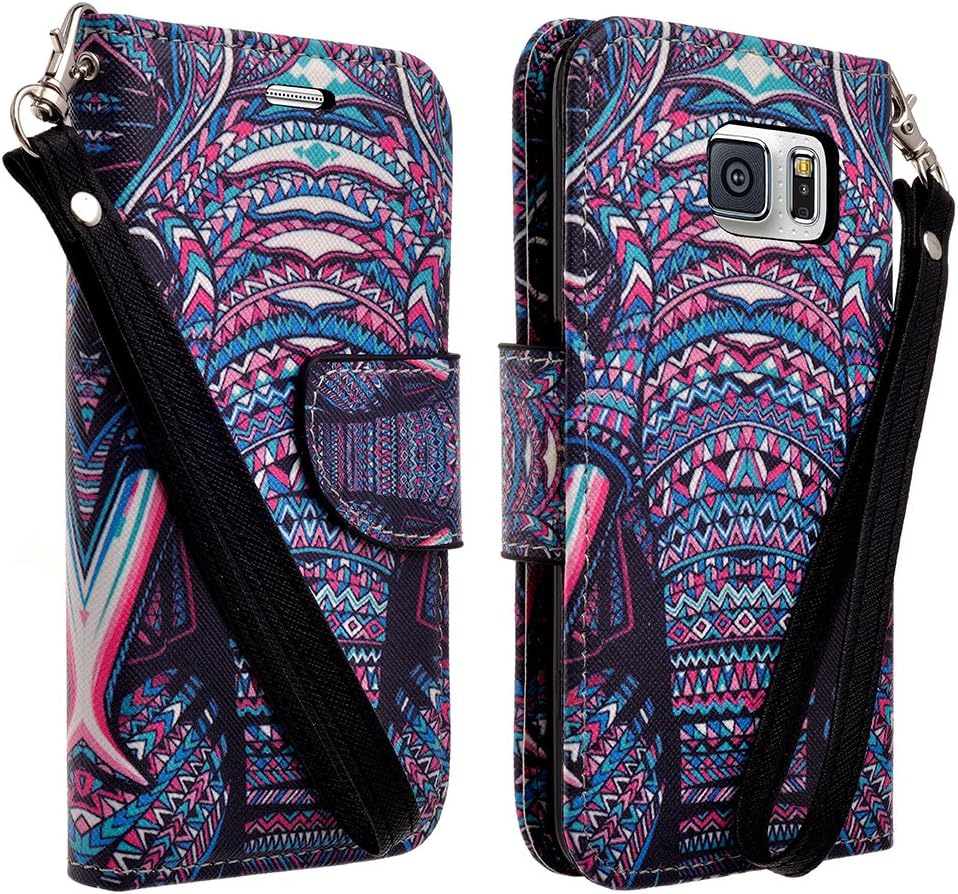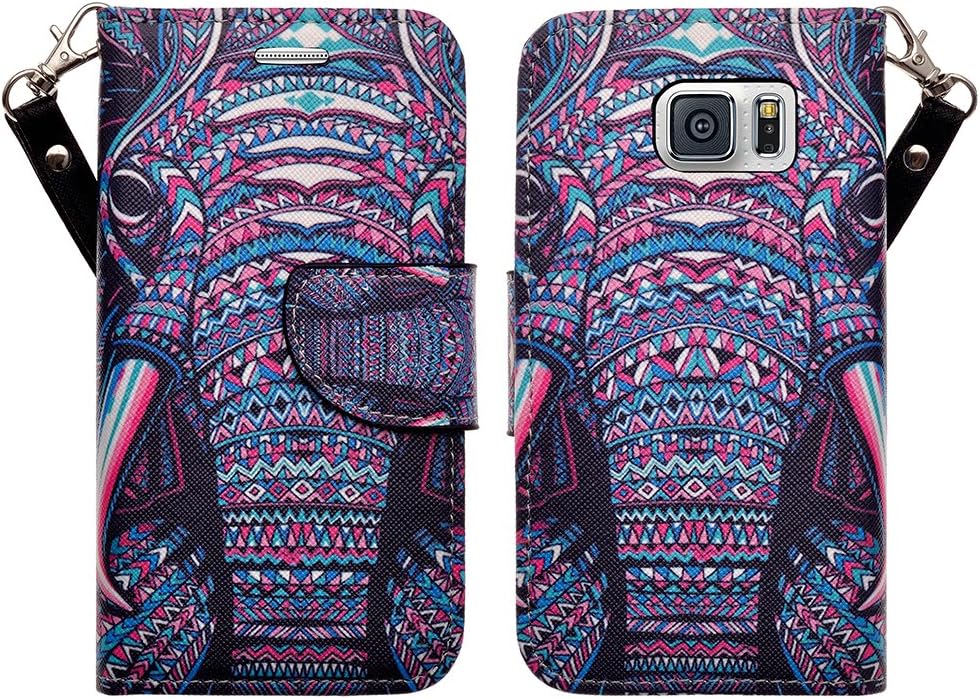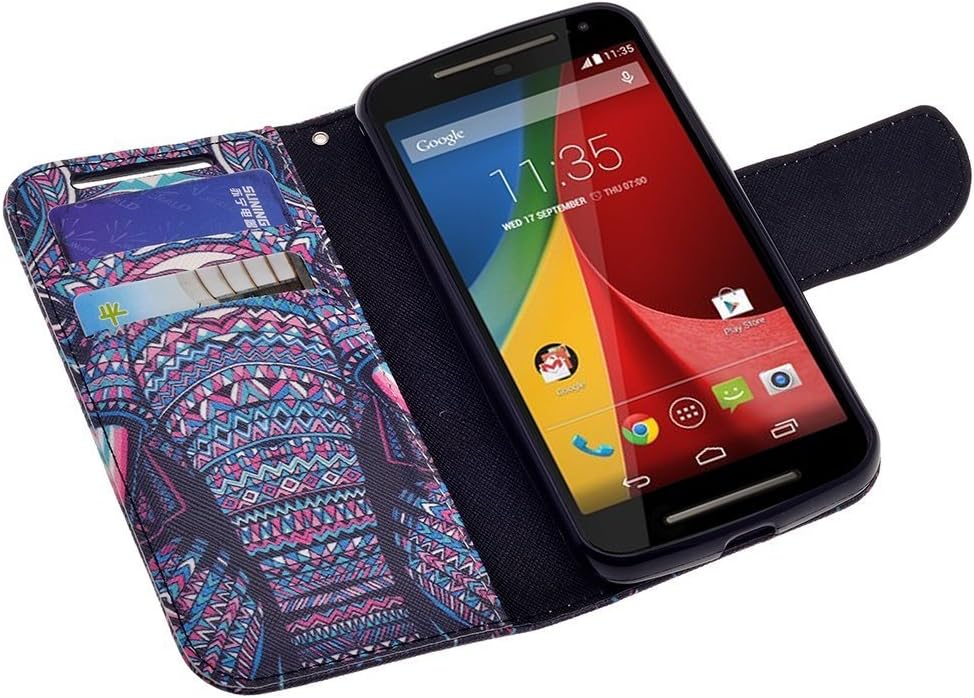
Customerfirst - Galaxy S6 Edge Case, [Stand Feature] Galaxy S6 Edge Wallet CaseNEW [Book Cover Case]- Premium PU Leather Wallet cover with Hand Strap - Galaxy S6 Edge Leather Case with STAND Flip Cover and Credit Card ID Holders for Samsung Galaxy S6 Edge 2015 Model (INDIAN ELEPHANT)
Category: Cell Phones & Accessories
PU leather flip Wallet case fits your phone perfectly, offering maximum protection yet access to all your phones features without having to remove it from the case. Protect your mobile phone from scratches and surface damage while you're on-the-go! This PU leather case offers great value for money and is of equally great quality, perfect fit . Its snap shut closure system is safe and secure while the soft leather lining offers maximum protection. The case comes with a magnetic closure which keeps the case closed and your phone protected at all times whilst its inside the case. You can now preserve the new look of your mobile, provide impact & shock protection and keep the compact dimensions of your phone with these fantastic looking case! --Features-- Soft leather material, All around phone protection, Secure closure system, Shock & impact protection, Easy to clean, Secure fit for your phone
Features: Designed Specifically For Samsung Galaxy S6 Edge | Offering maximum protection yet access to all your phones features without having to remove it from the case. | Hard case inside to protect your phone, Hand/Wrist Strap to carry your phone, Spaces for credit card and little pocket for money and other stuff. | Protect your mobile phone from scratches and surface damage while you're on-the-go! | The case comes with a magnetic closure which keeps the case closed.